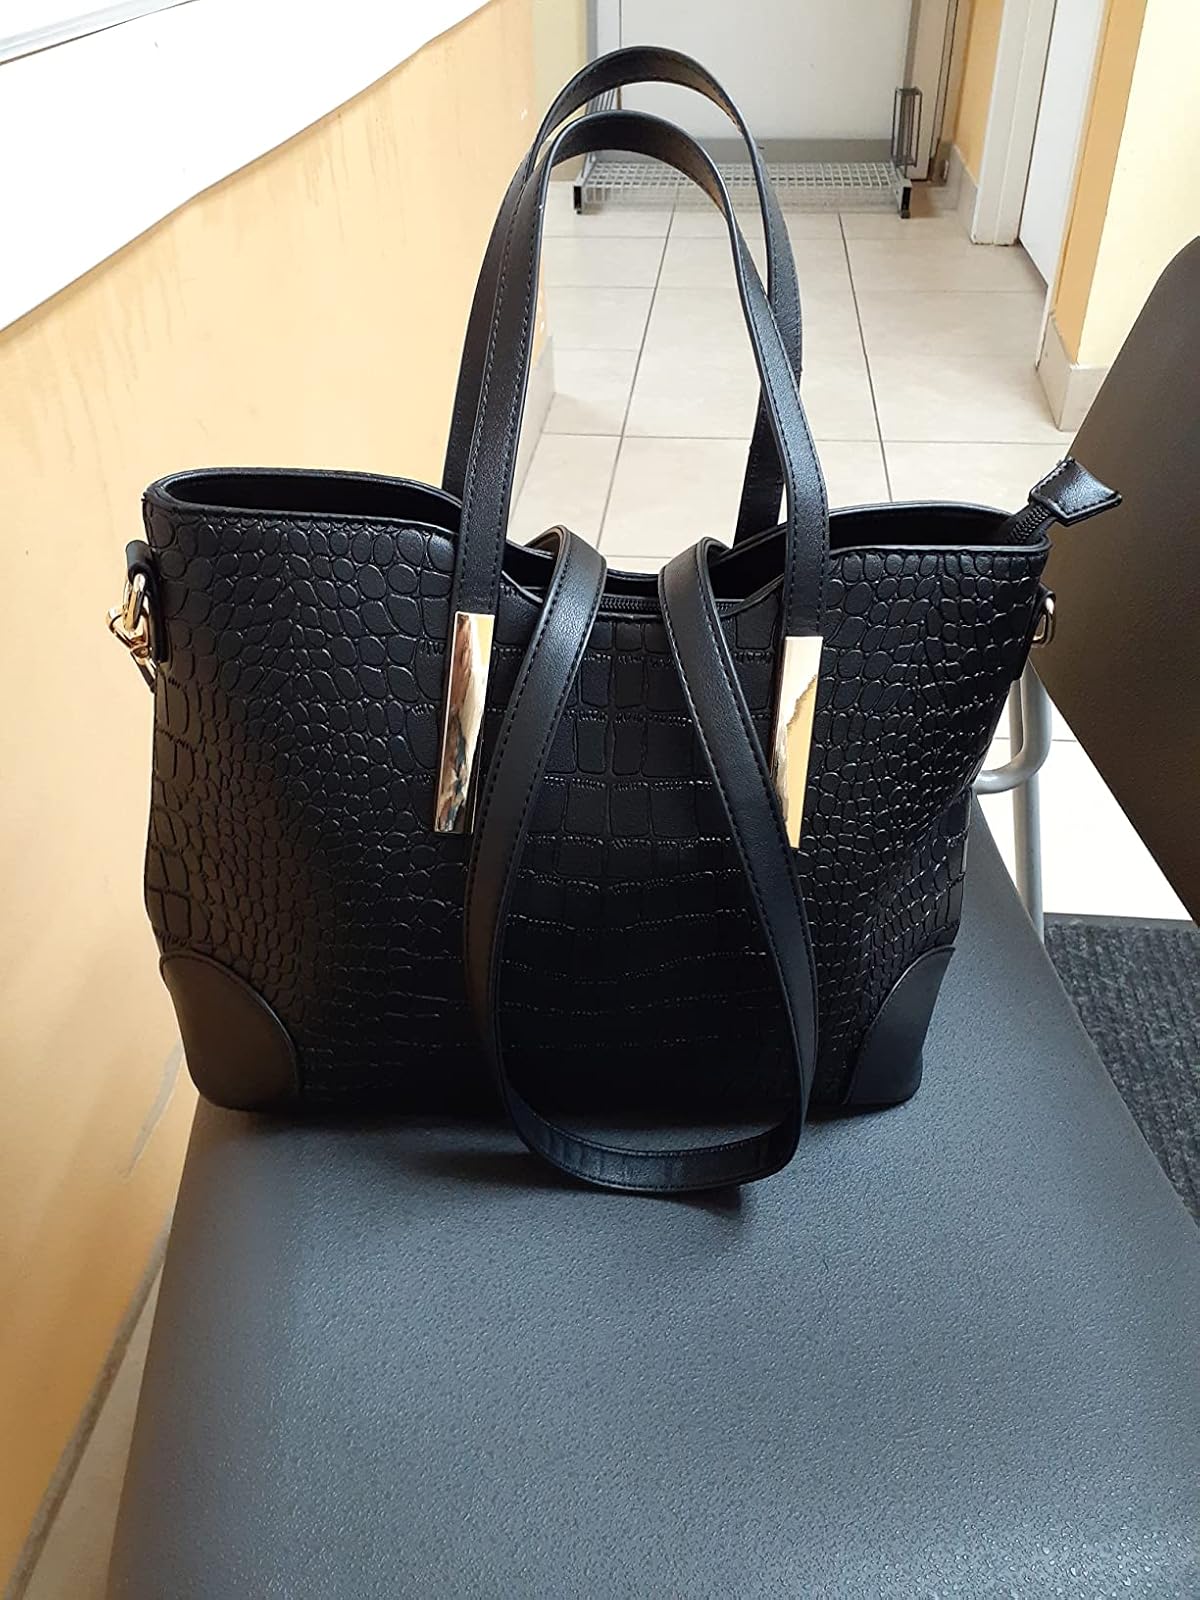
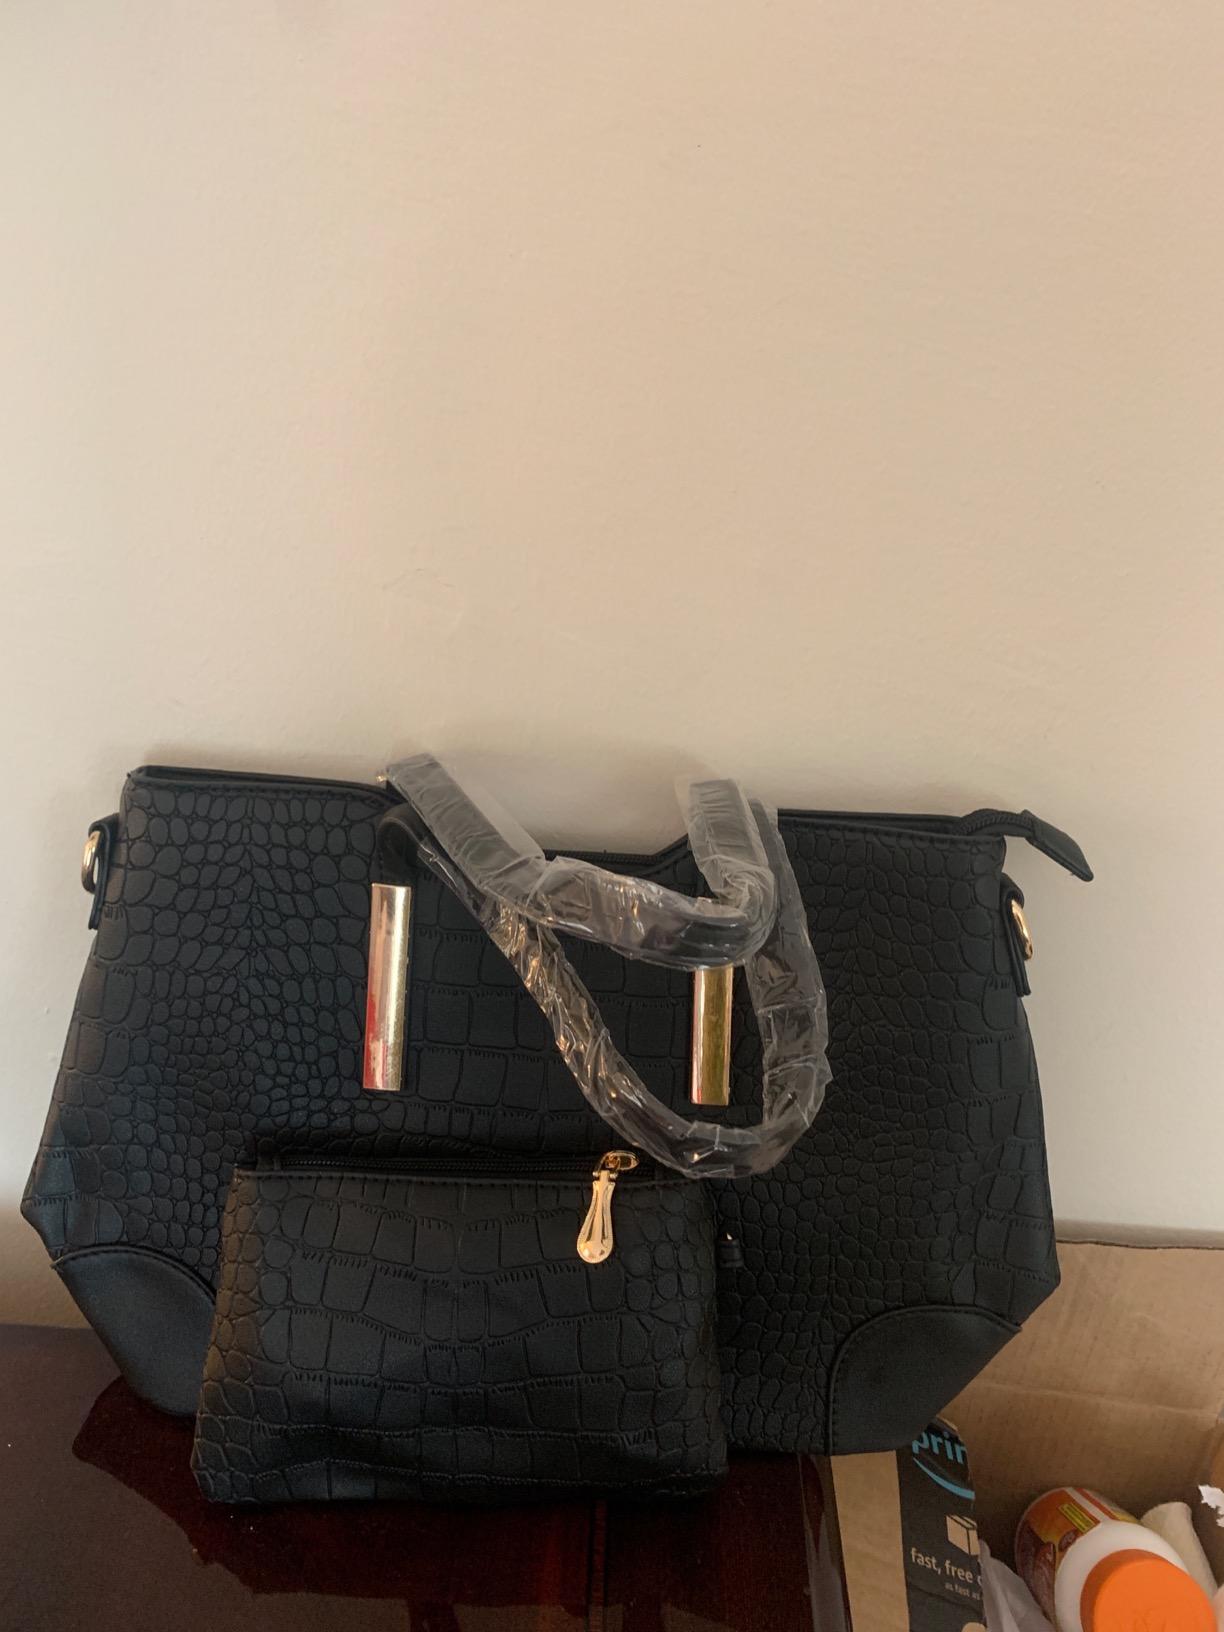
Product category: accessories_handbag
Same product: yes